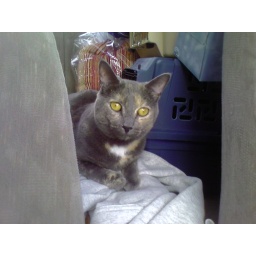
My car is covered in cat fur but at least the yowling has stopped.